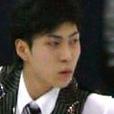
Age: 17